Creek Audio

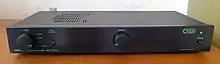
Creek 4330 SE integrated amplifier.

Creek Audio production was started in 1982 by Michael Creek. Initially, Creek manufactured integrated amplifiers and tuners from its London base.